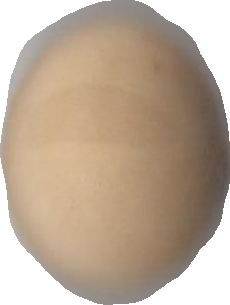
Variety: Grobogan